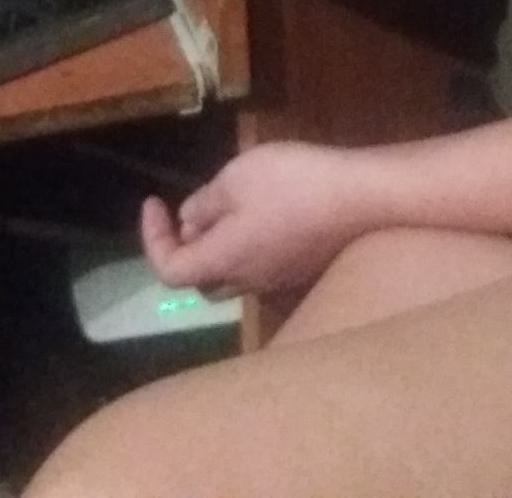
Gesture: no_gesture